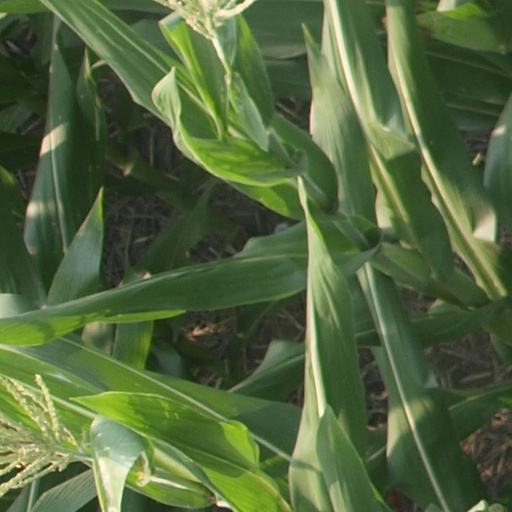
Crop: maize; corn